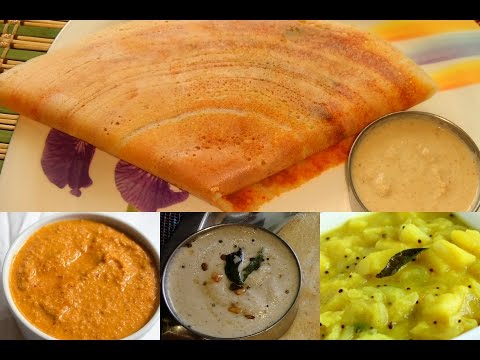
Dish: masala_dosa